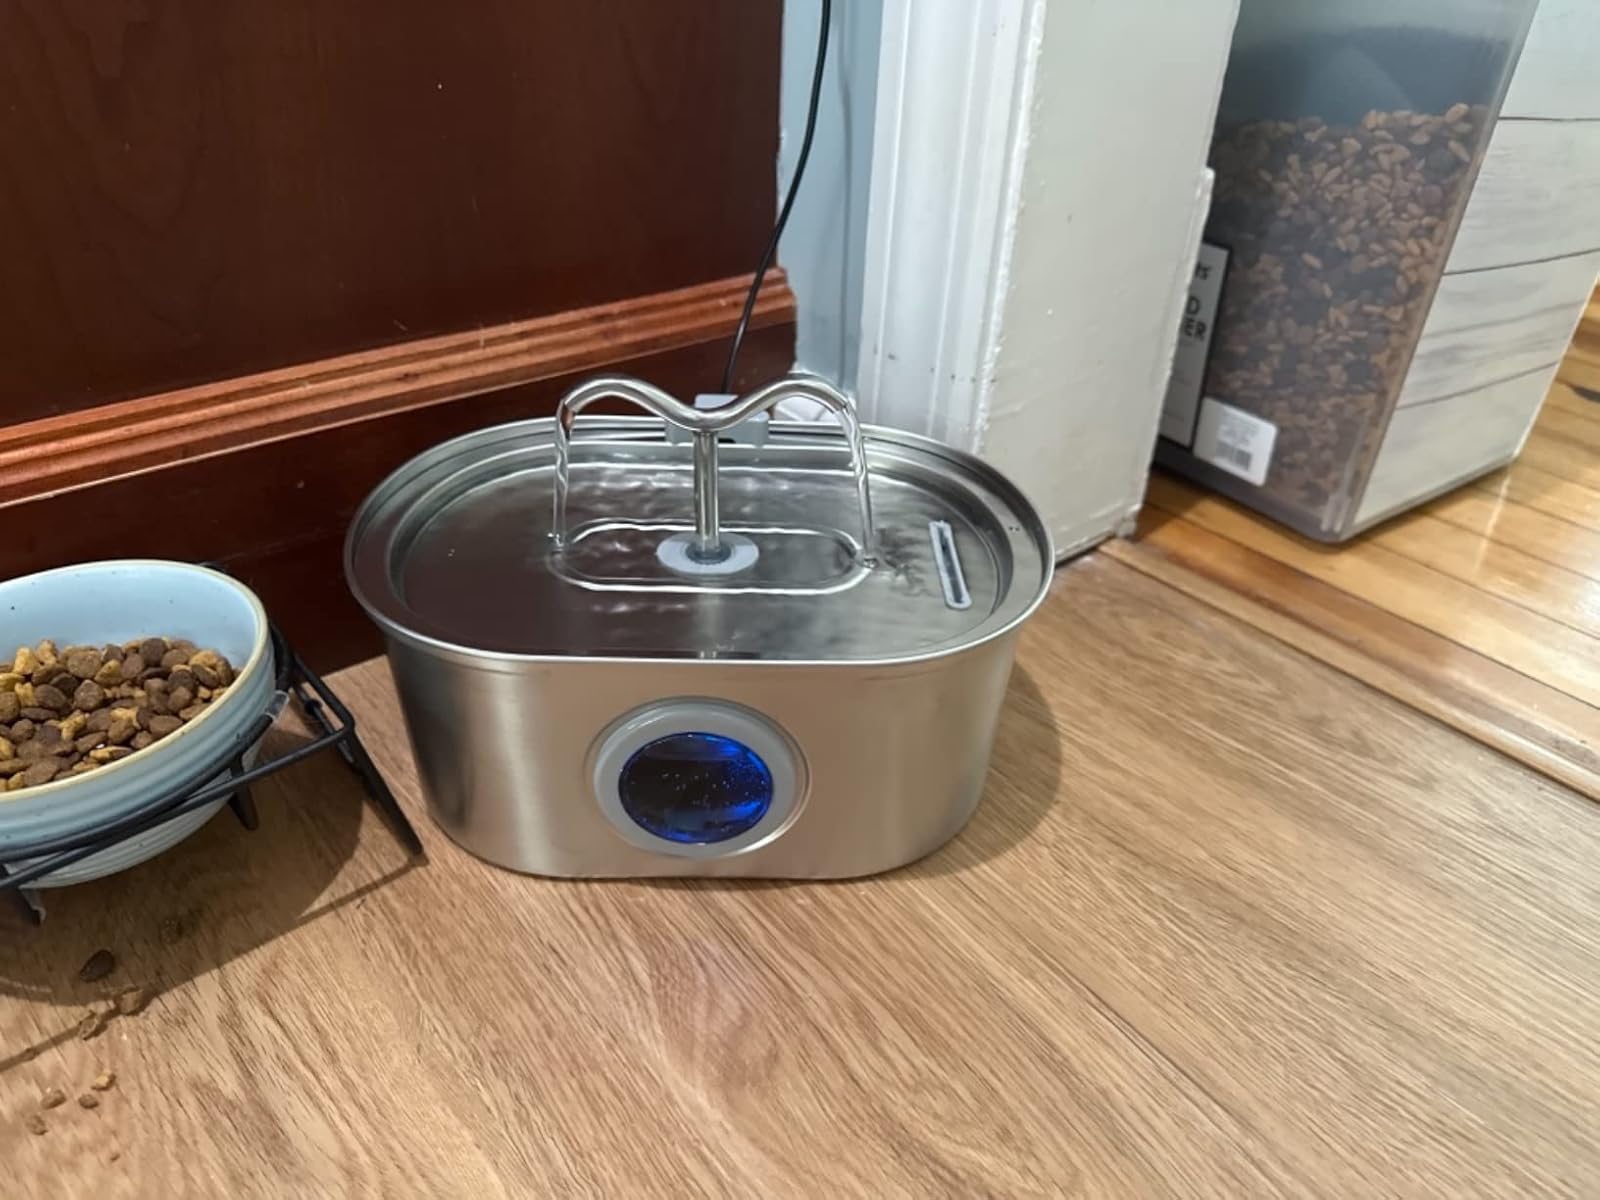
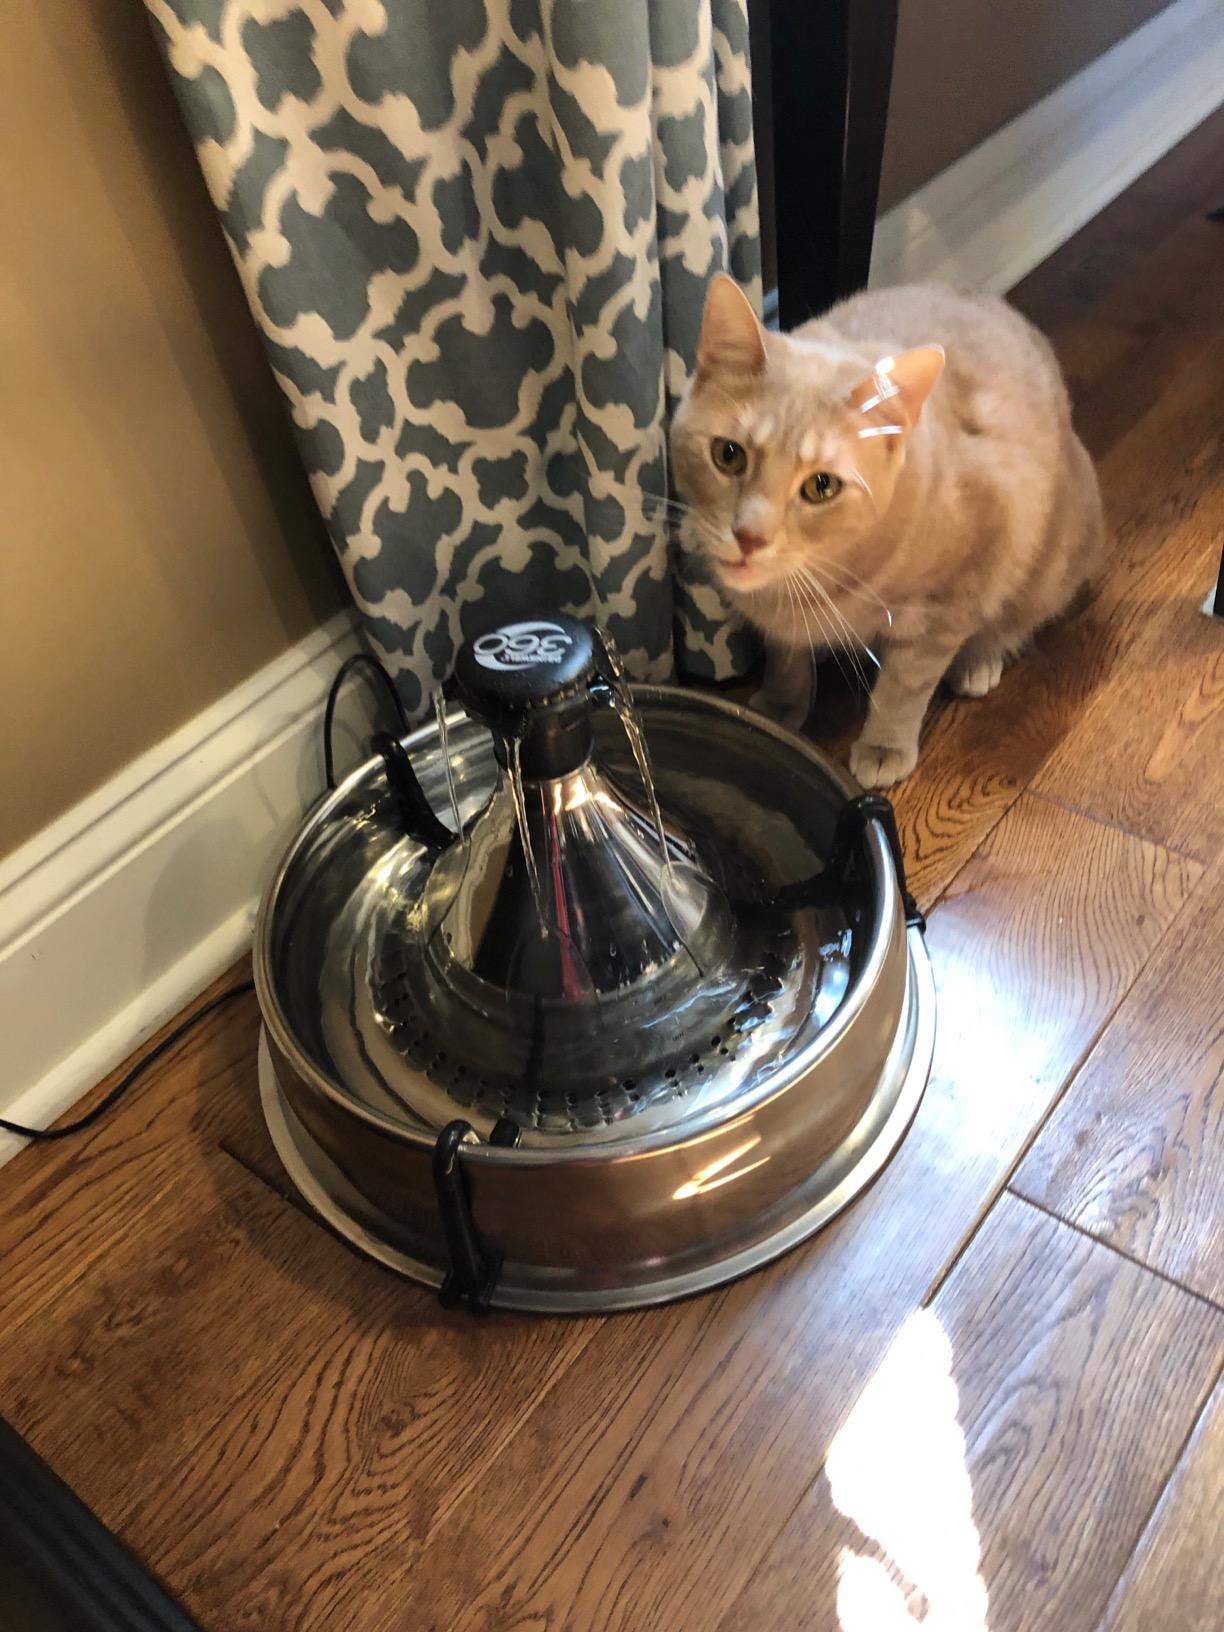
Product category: items_bowl
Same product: no